Perm Krai

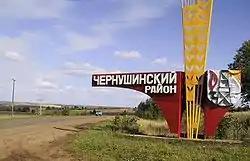
Welcome sign at the border of Chernushinsky District

Administratively, the krai is divided into thirty-three districts, fourteen cities of krai significance, and one closed administrative-territorial formation. Six administrative districts are grouped into Komi-Permyak Okrug, which is an administrative unit with special status formed within Perm Krai as a result of the 2005 merger of Perm Oblast and Komi-Permyak Autonomous Okrug, both of which used to be the federal subjects.